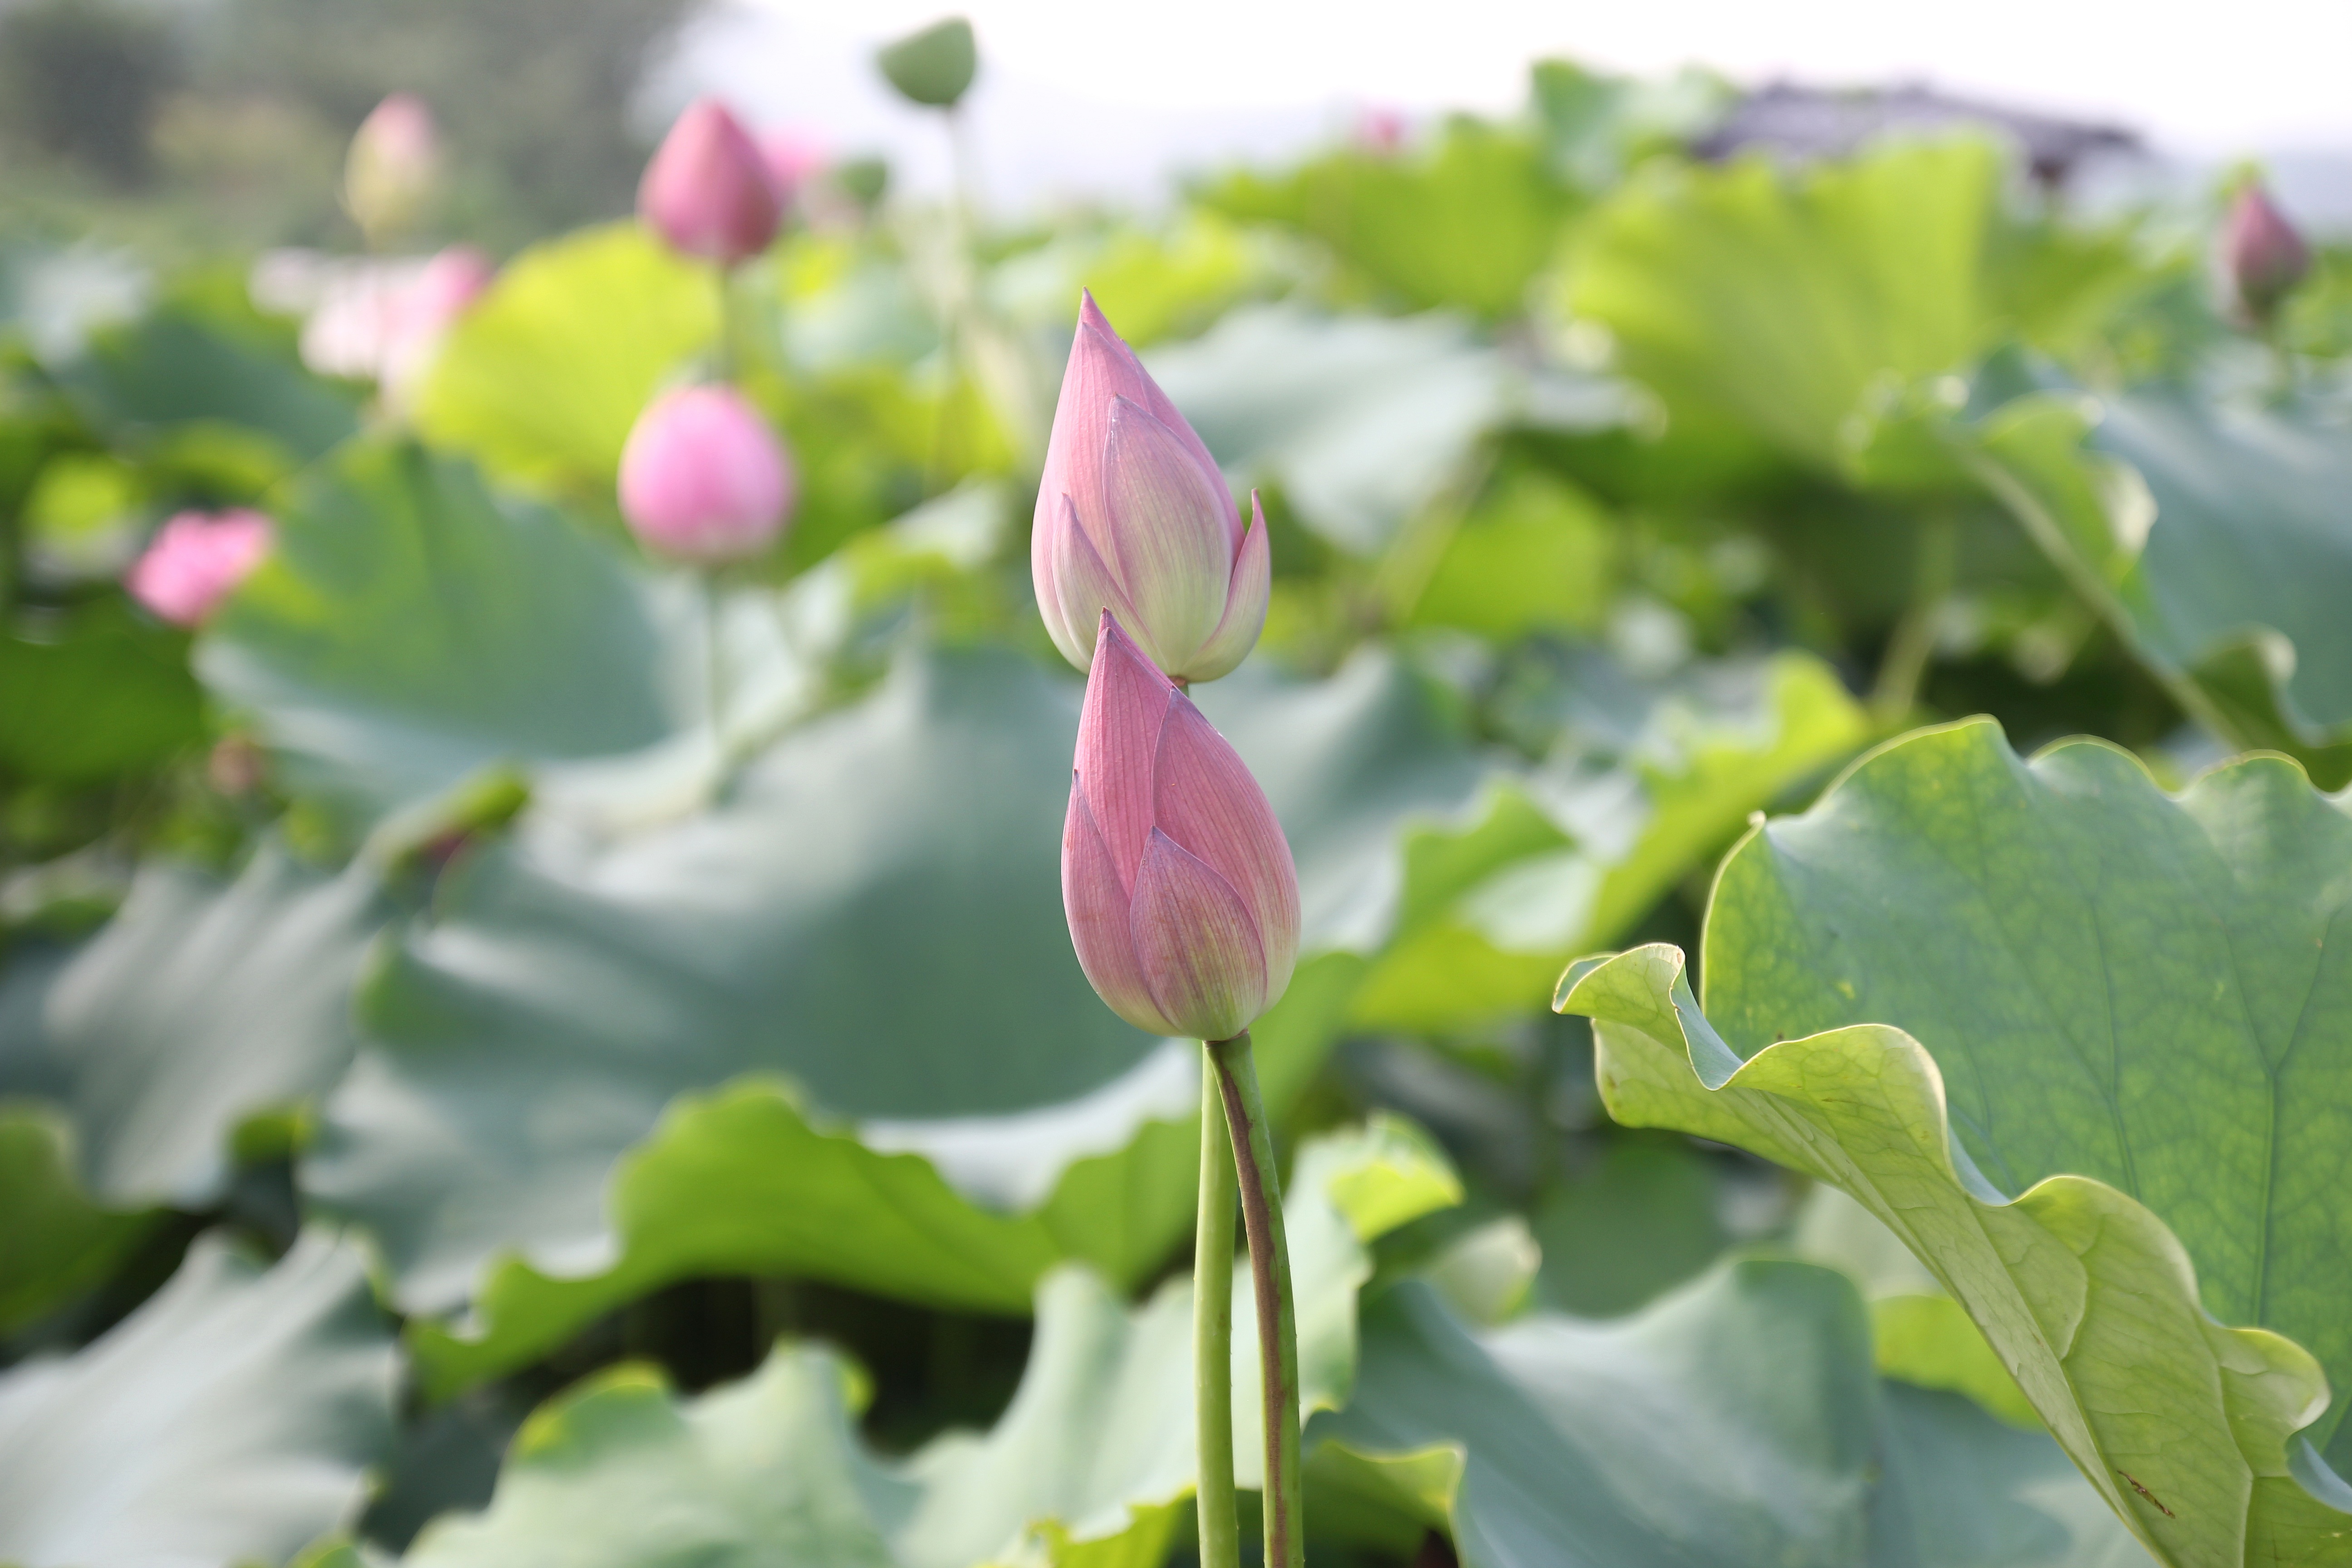
nature, blossom, plant, flower, petal, bloom, lake, summer, pond, natural, botany, blooming, aquatic, pink, sacred lotus, aquatic plant, flora, wildflower, buds, lotus, flowering plant, annual plant, lotus buds, land plant, lotus family, violet family